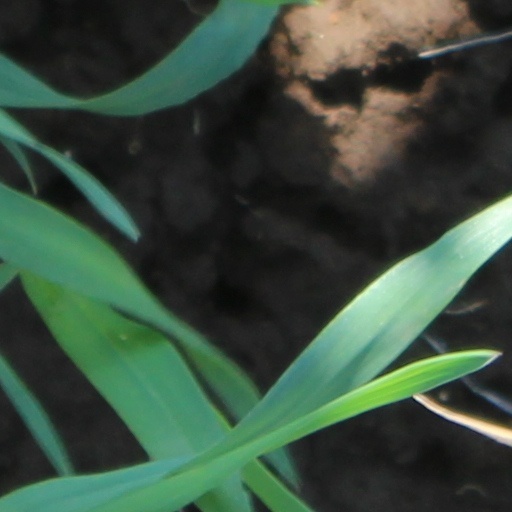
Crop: wheat